Dura-Europos

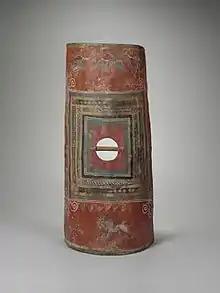
The Scutum from Dura-Europos, 3rd century AD

The Palace of the Strategos is organized around a central courtyard, 11 x 11.50 m, framed by a corridor on each side. Porticoes with two columns highlight the official rooms: the large vestibule at the entrance to the west and to the south, the reception room. To the north and west, corridors control access to more functional rooms. In a first phase, the courtyard covered a space a little further south with three rooms to the north, the walls of which were subsequently leveled and found in the north corridor laid out in a second phase, when the palace was extended to the north. A new facade was then built projecting onto the southern slope of the inner wadi. This extension resulted in the addition of the U corridor, along the courtyard, and three new rooms at the back of the bossed facade. The oldest floor, found in the northwest room, contained a coin of Antiochos III, which fixes around 200 BC. Dating of the first state could not be attested by the too eroded material; in relative chronology, it is dated to the course of the 3rd century.